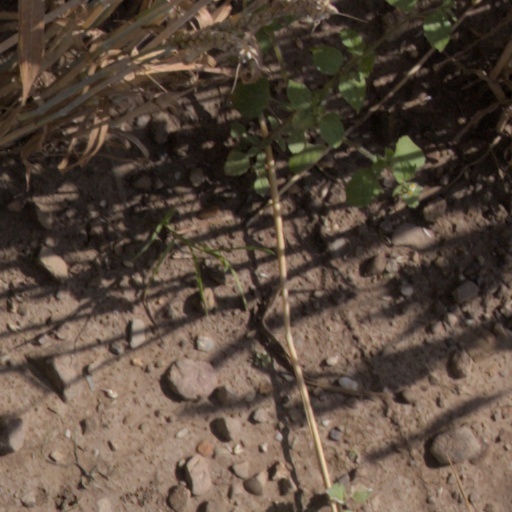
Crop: wheat